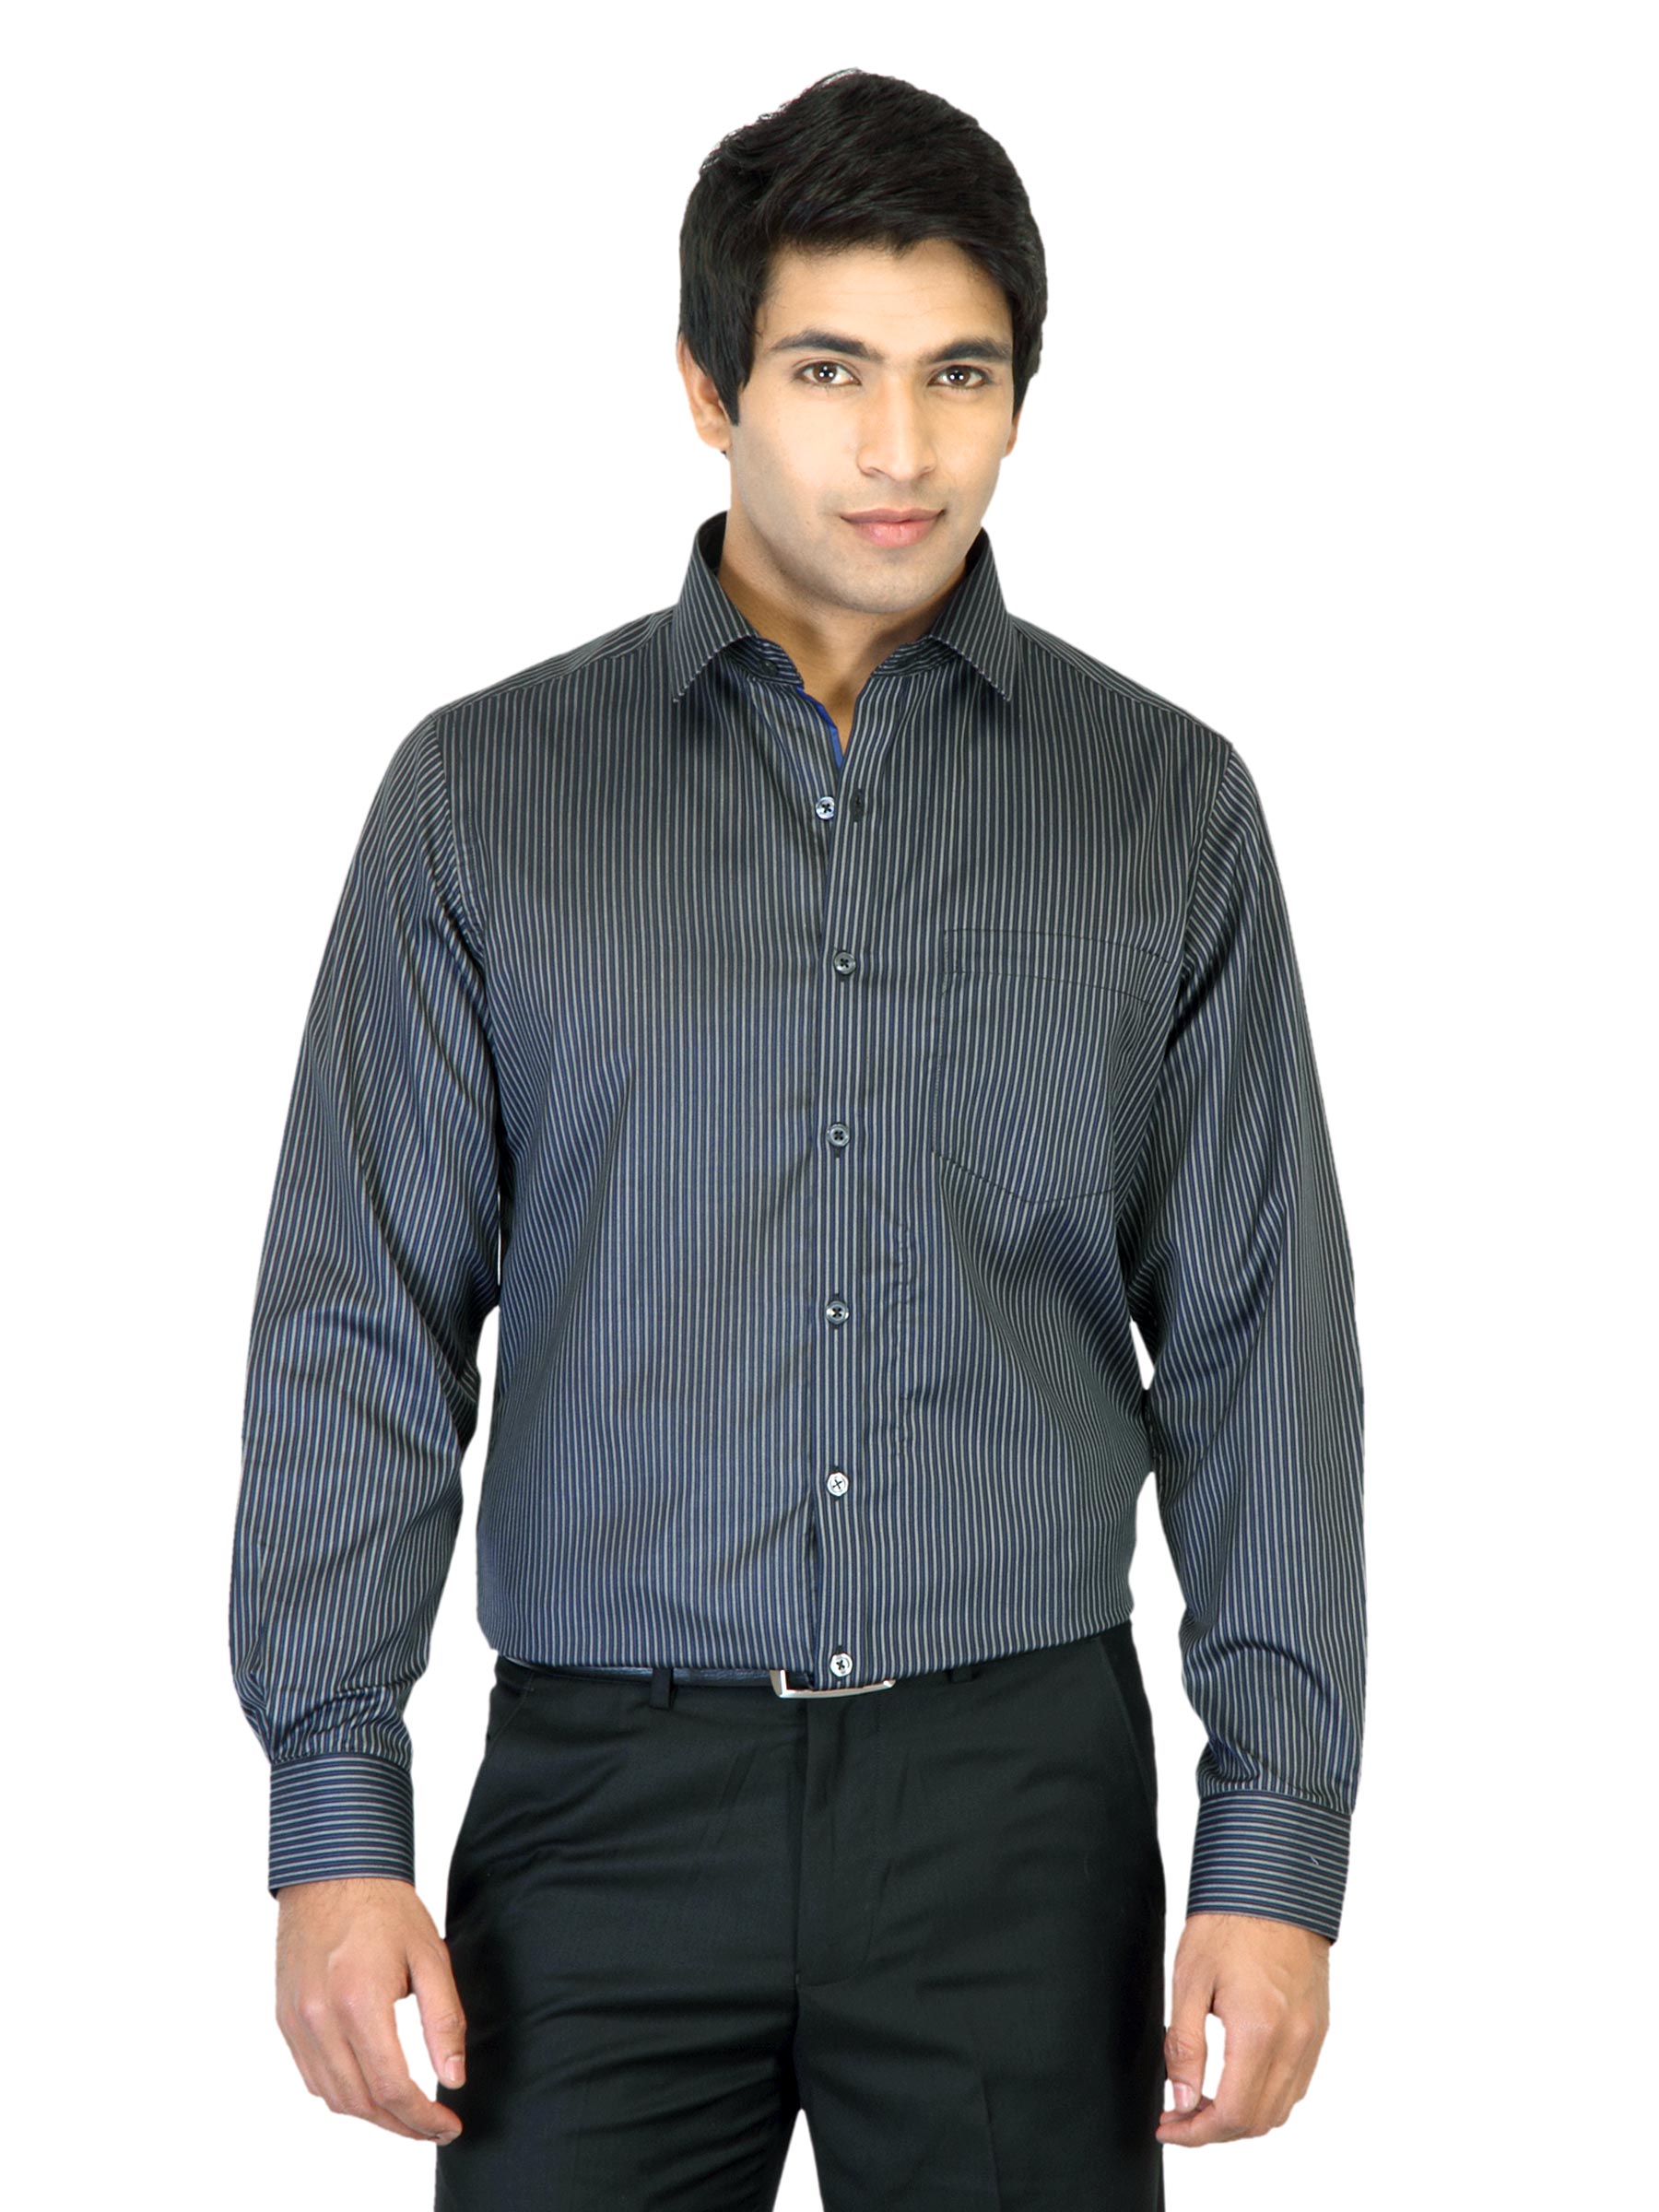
Indigo Nation Men Striped Black Shirt
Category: Apparel / Topwear / Shirts
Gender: Men
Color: Black
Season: Summer 2012
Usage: Formal